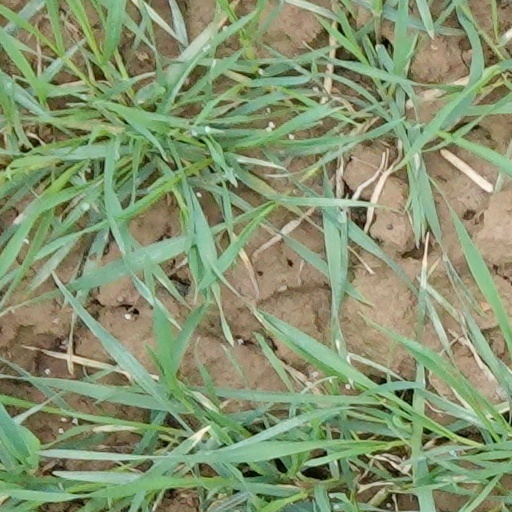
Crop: wheat